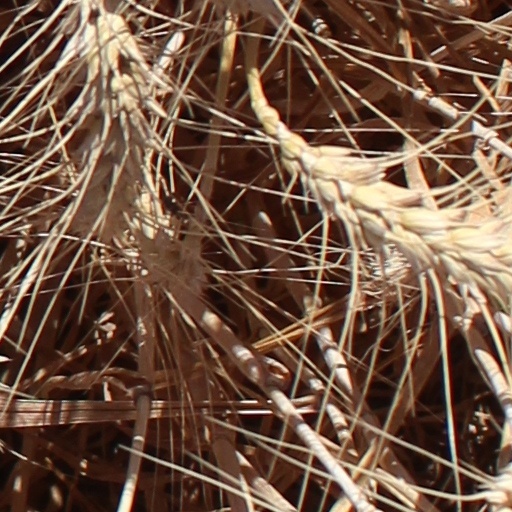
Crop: wheat